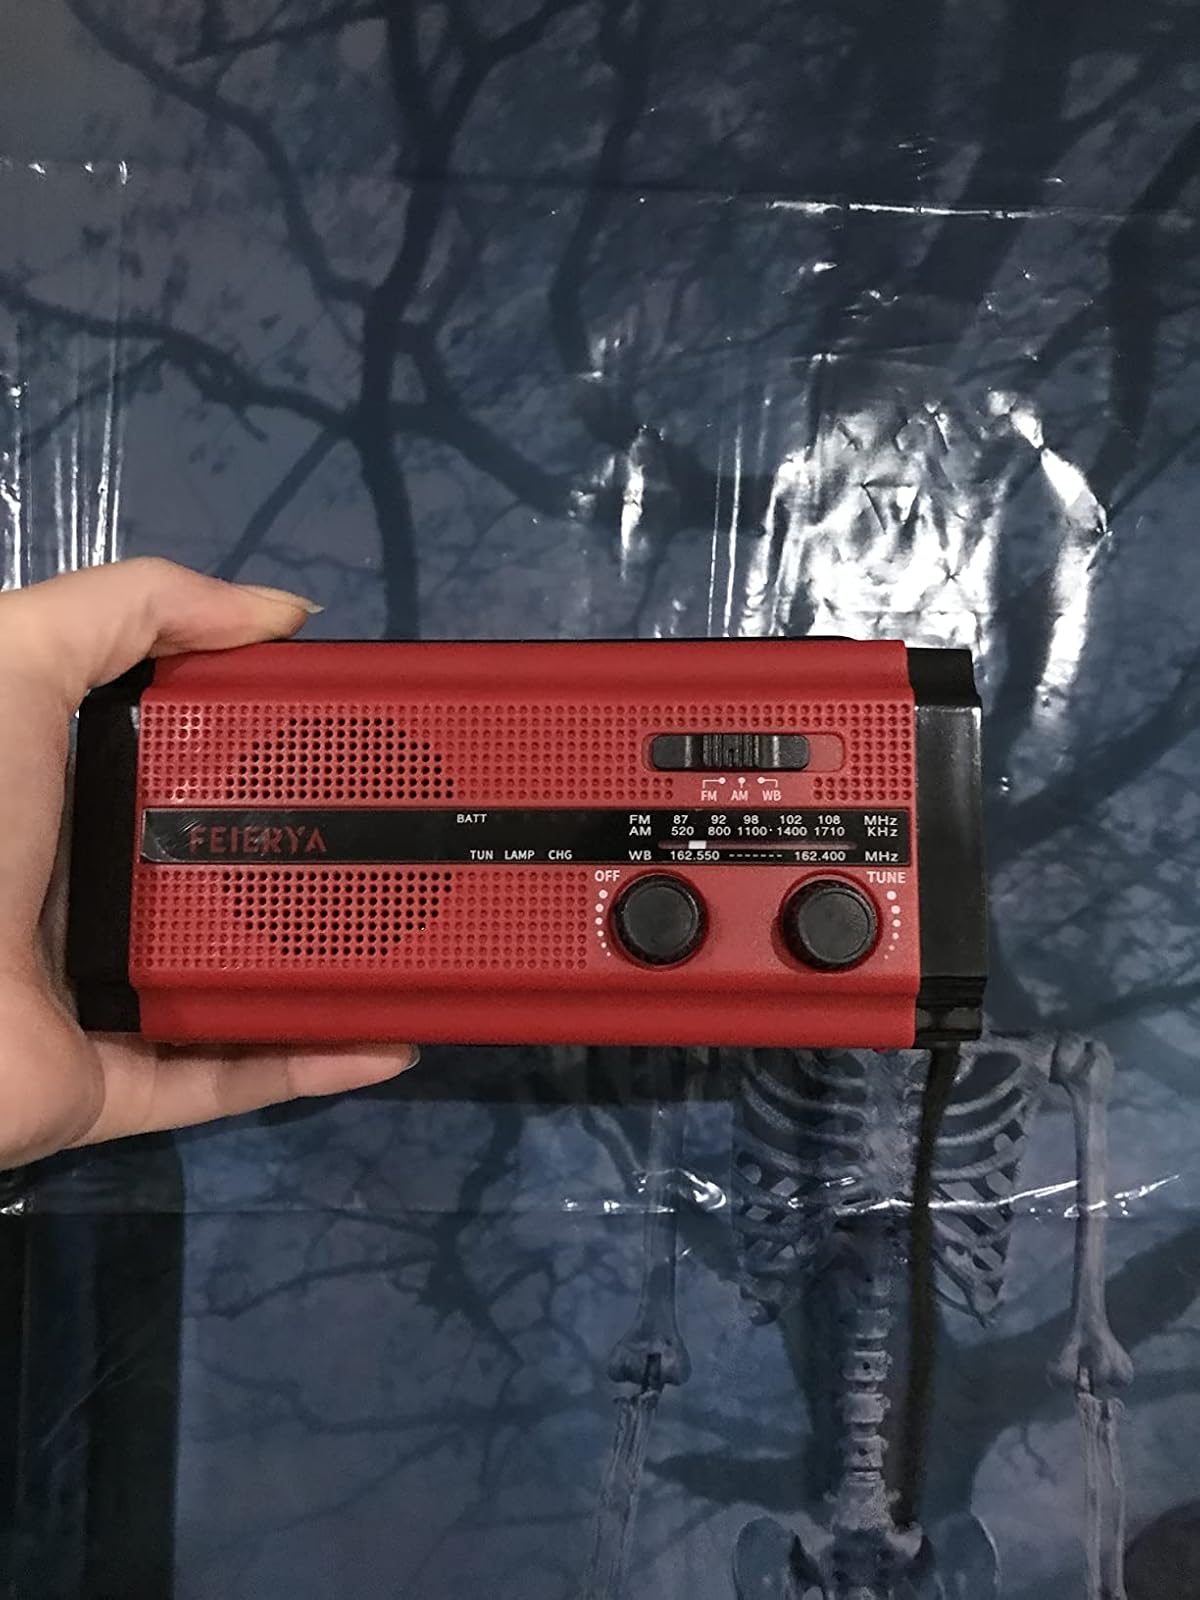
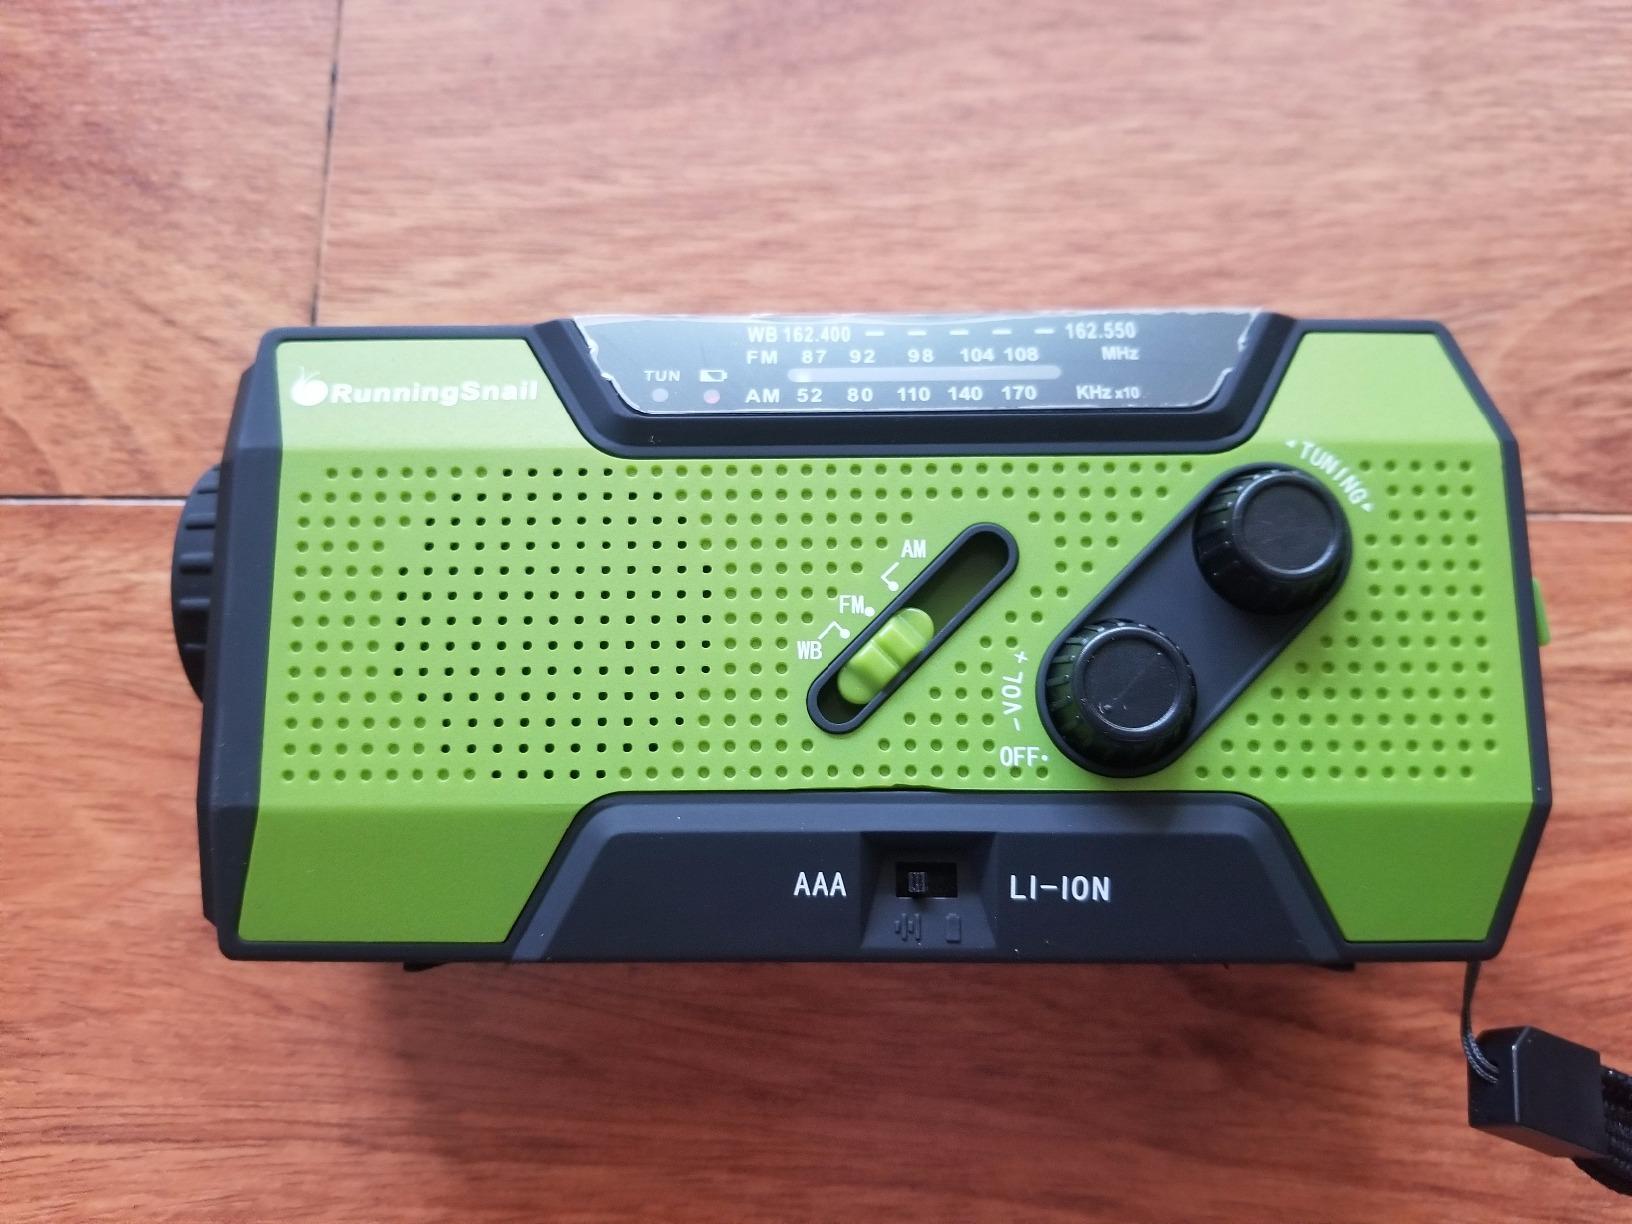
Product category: radio
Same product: no